Chrisann Gordon

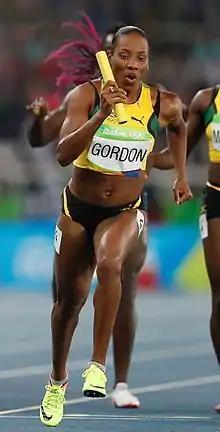
Gordon at the 2016 Olympics

Chrisann Gordon (born 18 September 1994) is a Jamaican sprinter. She competed in the 4 × 400 metres relay at the 2015 World Championships in Beijing. She also competed at the Rio 2016 Summer Olympics in the 4 × 400 metres relay when Jamaica won silver.